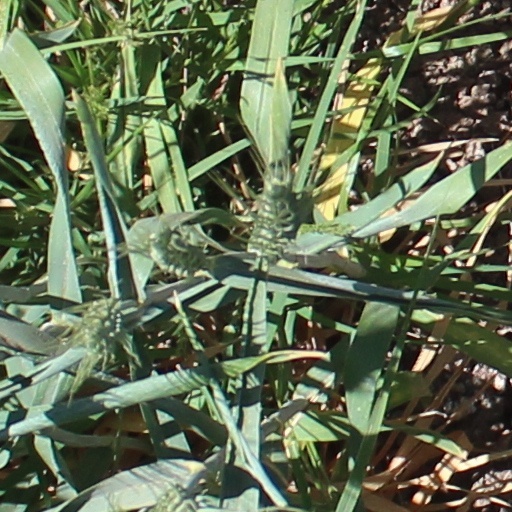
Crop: wheat